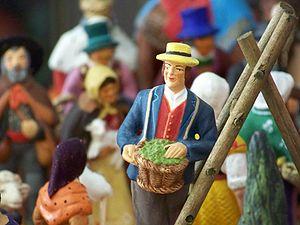
Santon représentant un maraîcher